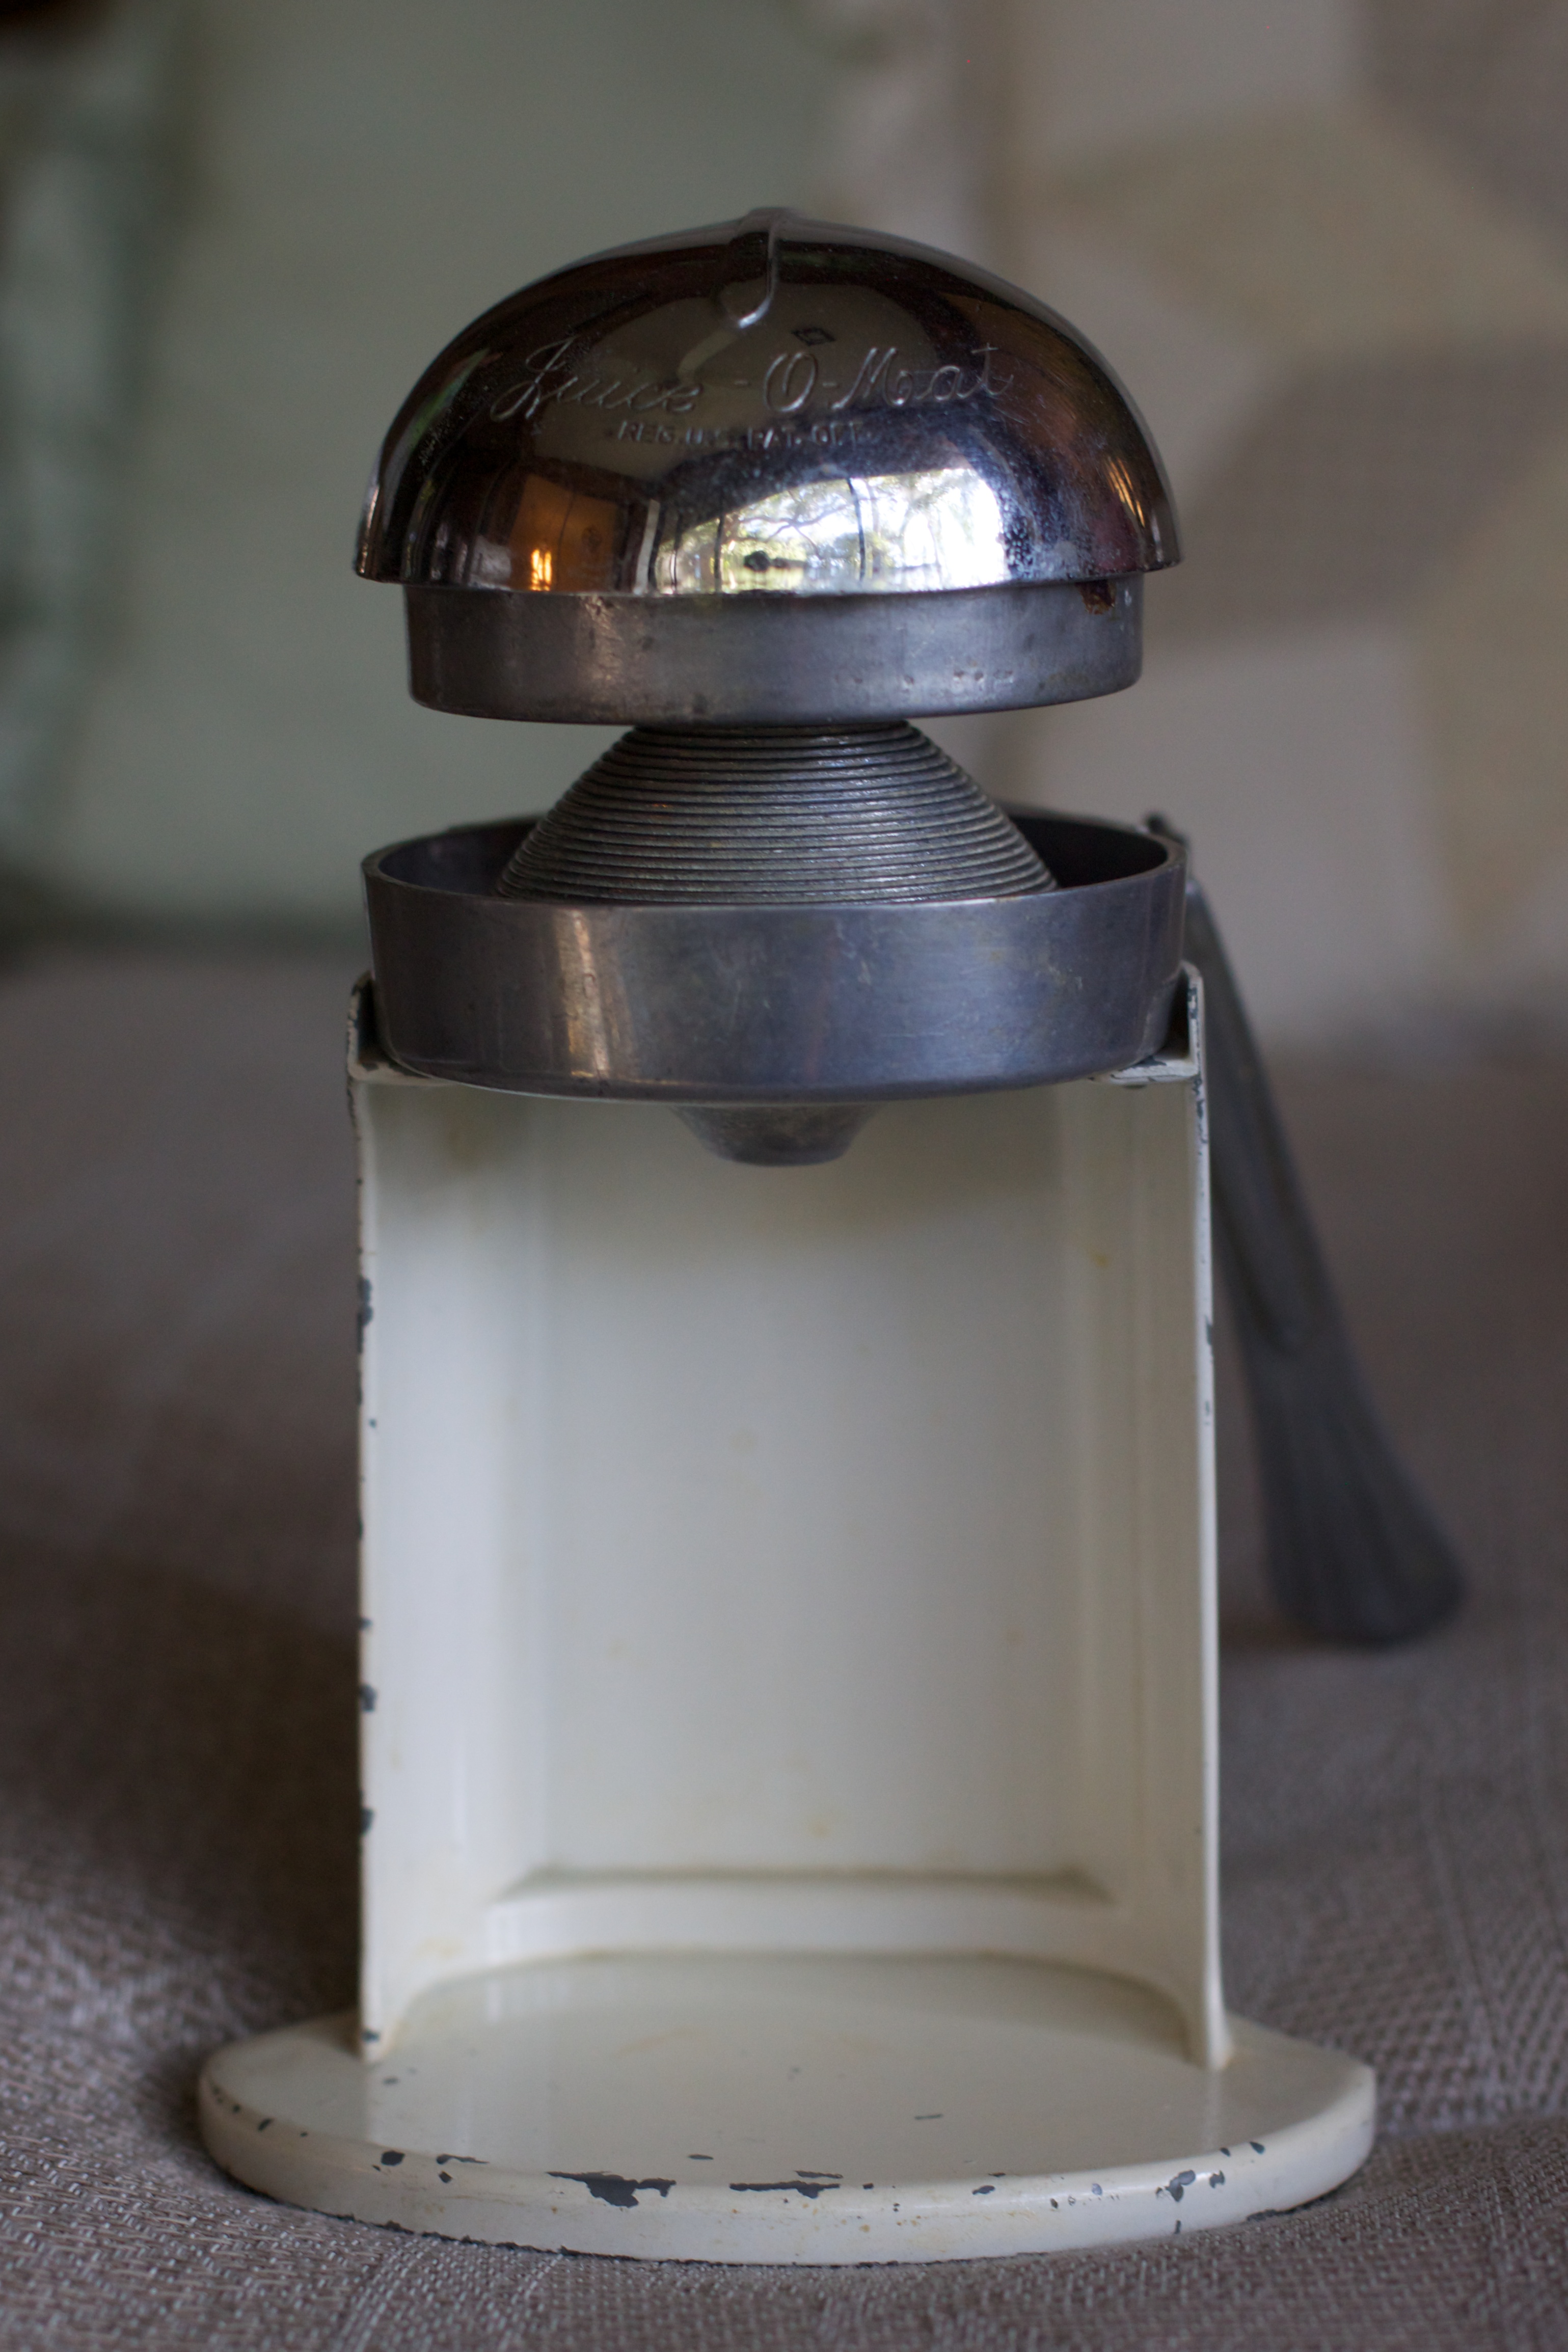
light, lantern, machine, lighting, odyssey